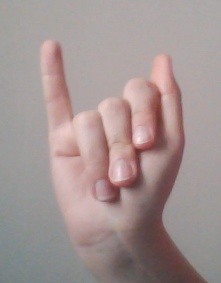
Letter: meem